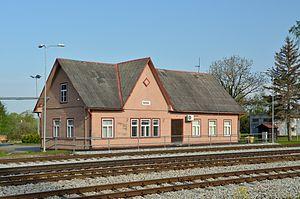
Rakke est un petit bourg de la commune de Rakke du comté de Viru-Ouest en Estonie.